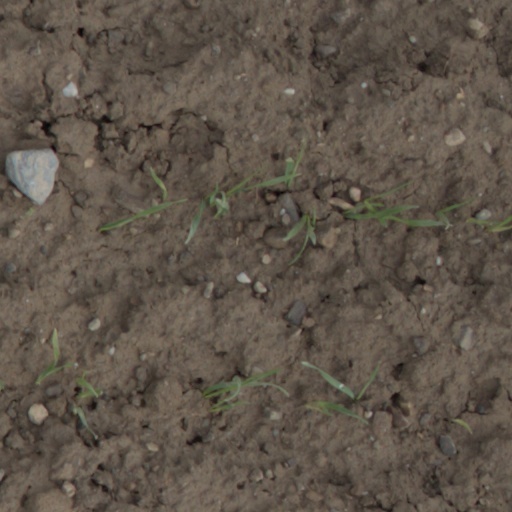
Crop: wheat